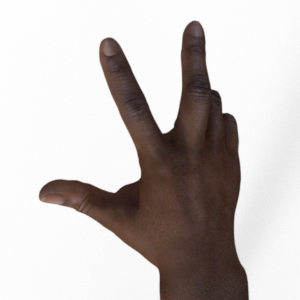
Label: scissors